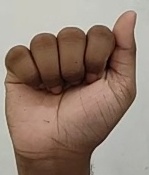
ASL sign: A